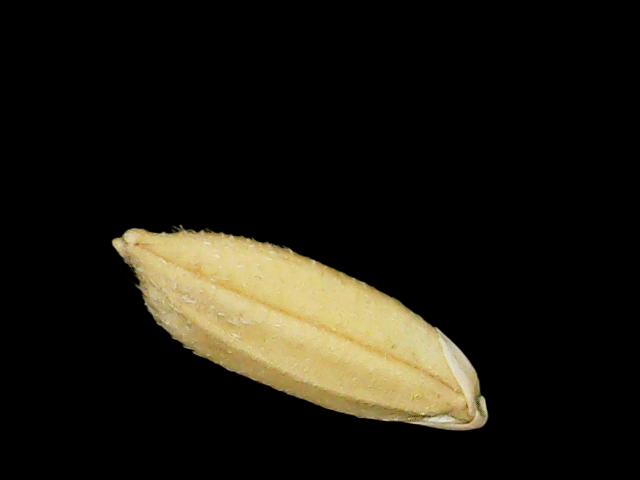
Rice variety: Binadhan10